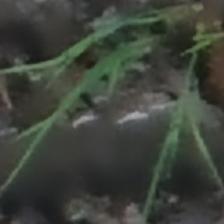
Label: clustered